Mt. San Antonio College

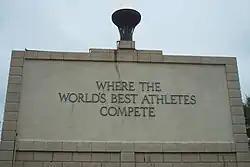
Olympic Flame and wall of honor at Hilmer Lodge Stadium

This event is held annually in April over a three-day period and attracts around 15,000 athletes from more than 150 colleges and universities and 150 high schools throughout the world. The relays are hosted in the college's stadium, Hilmer Lodge Stadium (12,500 expandable seating), which is named after Mt. SAC's first track and field/cross country coach. The stadium has nine 48" running lanes, 86' X 40' Daktronics screen, tifgreen Bermuda natural grass, Musco LED lighting, meeting rooms and a practice track facility with a Field Turf Field and field event practice facilities.